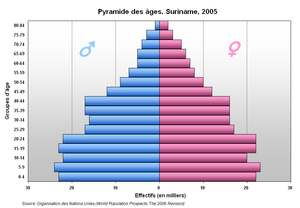
Pyramide des âges, Suriname, 2005